Cher (TV series)

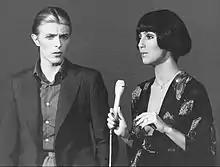
David Bowie performing with Cher on the variety show in November 1975

With Sonny, Cher had co-starred in "The Sonny & Cher Comedy Hour" for CBS from 1971 to 1974, before the two divorced amid major bitterness and acrimony. Each partner would get their own series: Cher got this series on CBS, while Sonny (who got to keep all of the staff and intellectual property from the "Comedy Hour") got "The Sonny Comedy Revue". Cher was allowed to keep the "Comedy Hour's" musical director, Jimmy Dale, and "Comedy Hour" director Art Fisher also directed several "Cher" episodes. The two were to face each other head-to-head in the ratings, but ABC cancelled the "Revue" before "Cher" premiered.